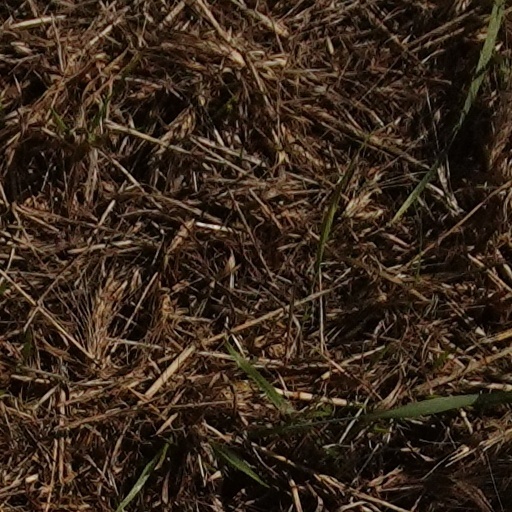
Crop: wheat